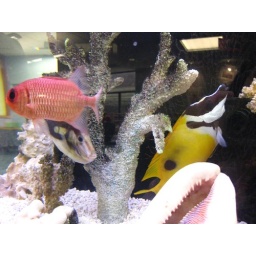
library fish at home in the new aquarium